Ostrava

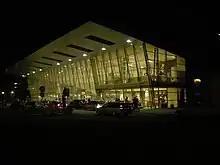
Leoš Janáček Airport Ostrava

The 1990s brought a rapid decline in the city's traditional industrial sectors: iron, steel, chemicals and coal-mining. The last coal was mined on 30 June 1994, which was accompanied by major investments to rectify ecological damage done by decades of heavy industry. The projects ultimately brought major improvements in the city's environment and quality of life. Ostrava became an important tourist centre that offered easy access to the nearby Hrubý Jeseník and Moravian-Silesian Beskids mountains.